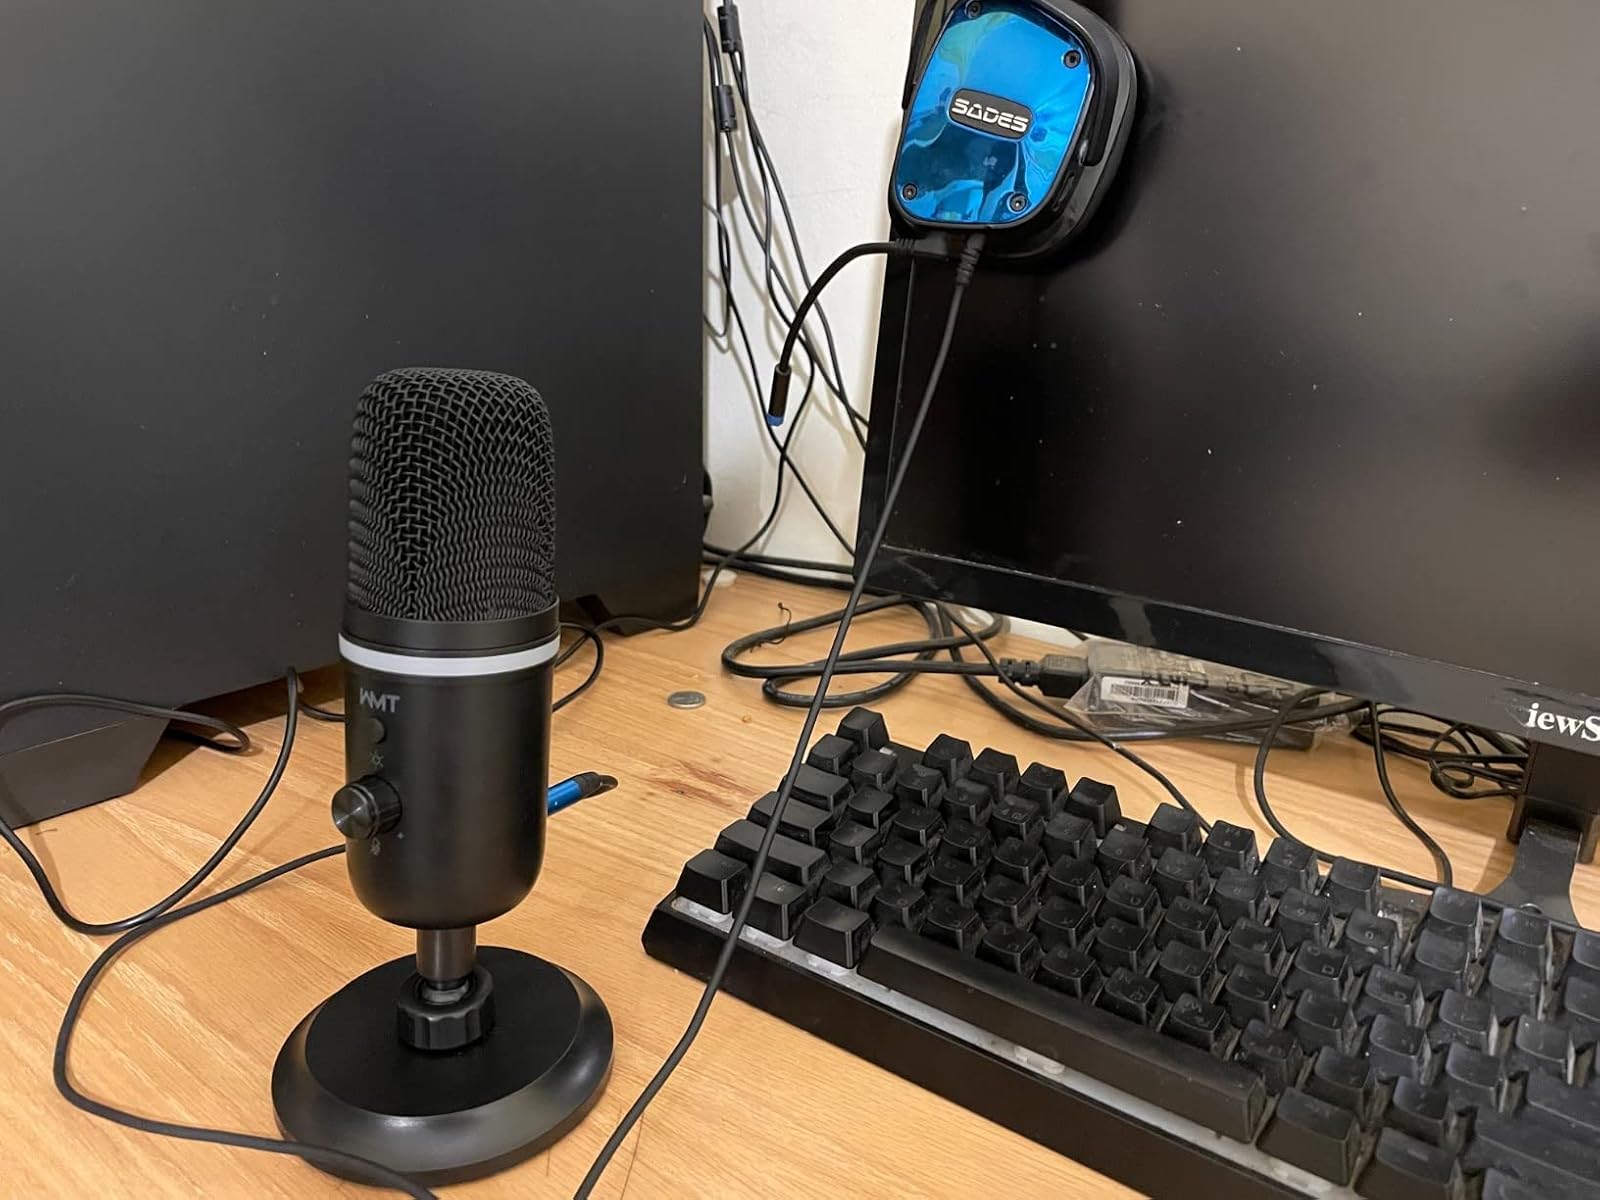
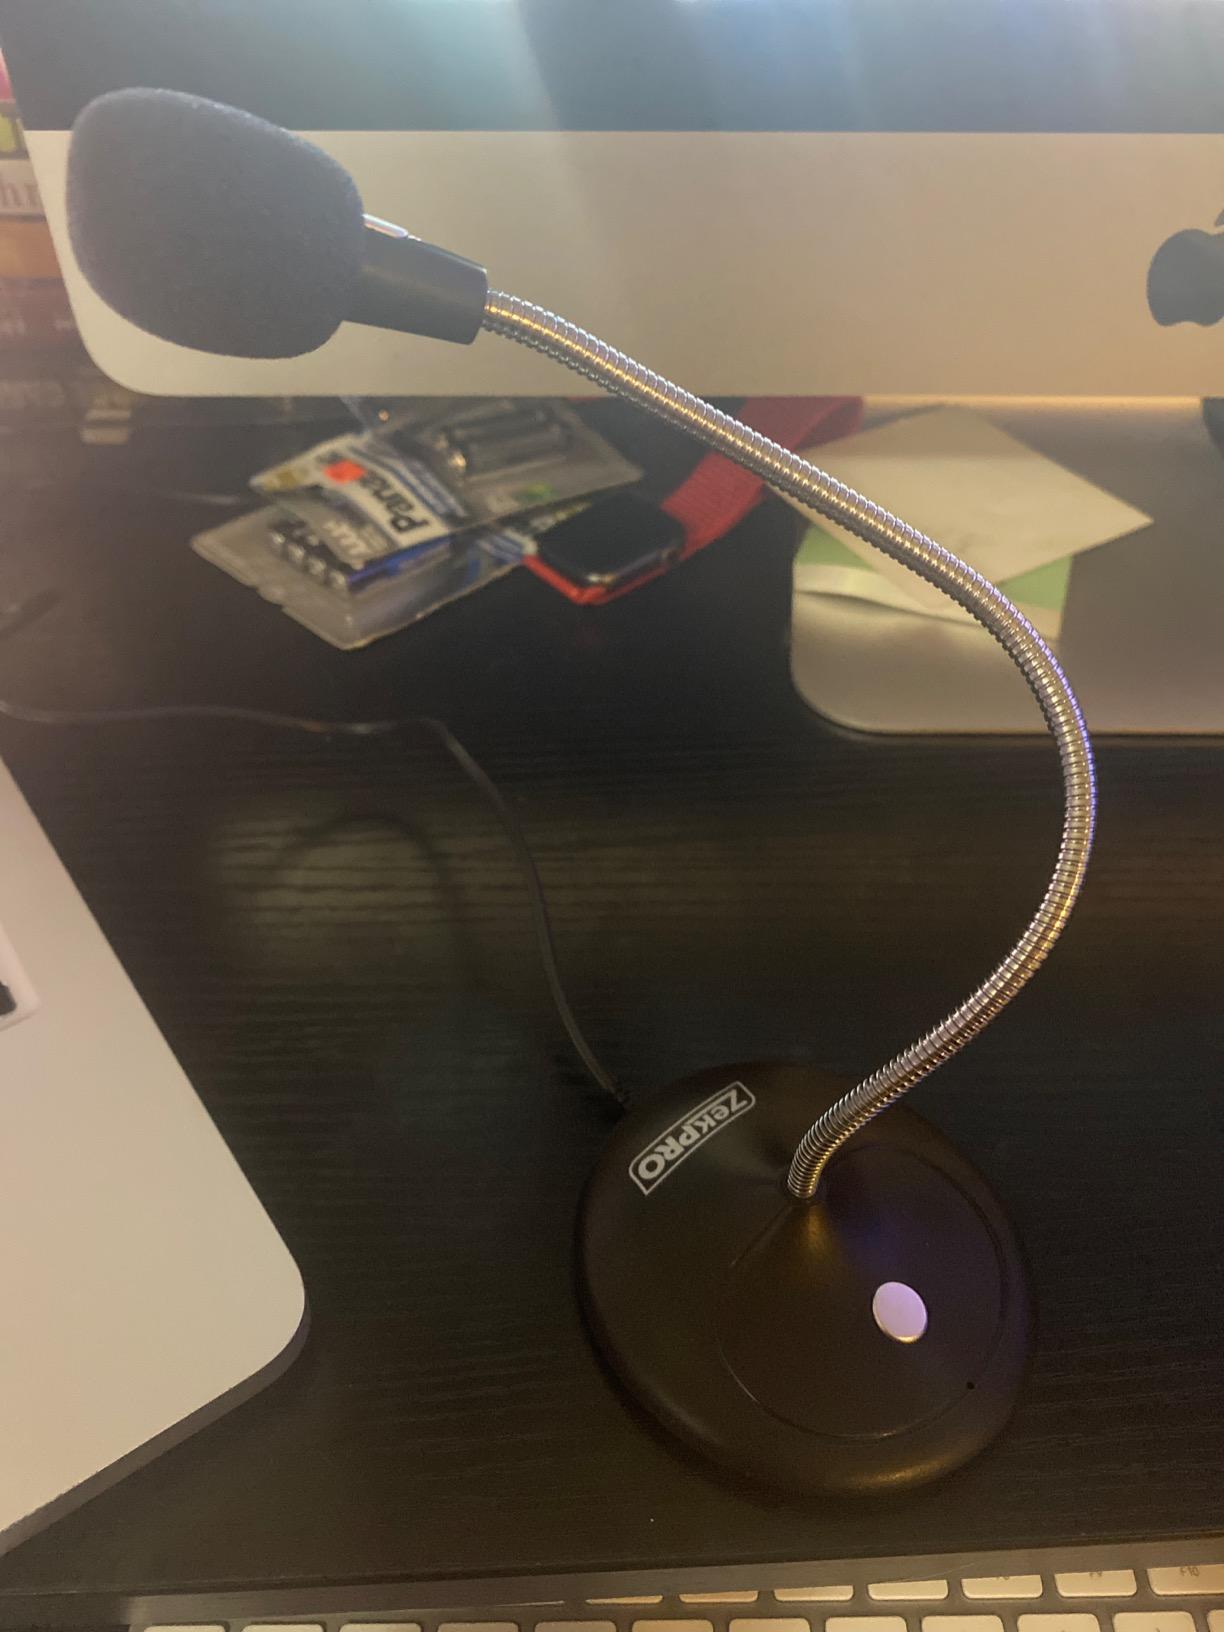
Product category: microphone
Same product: no